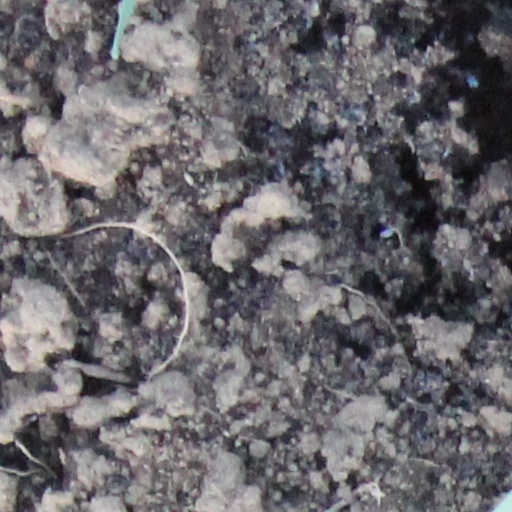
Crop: wheat